Chanctonbury Ring

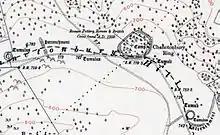
Map of Chanctonbury Ring and neighbouring archaeological features

Chanctonbury Ring is in a commanding position looking across the Sussex Weald to the north, on the edge of a steep natural escarpment to the northwest and northeast. It is at the middle point of a long, narrow and otherwise treeless plateau, approached via ridges to the east and west. A trig point is located about west of the Ring, recorded by the Ordnance Survey as above sea level. Although this was originally recorded as the top of Chanctonbury Hill and thus the Marilyn summit, recent measurements suggest that the area of the Ring is higher, about above sea level. The Ring lies just to the north of an ancient ridgeway which has been in use since prehistoric times and is now part of the South Downs Way.